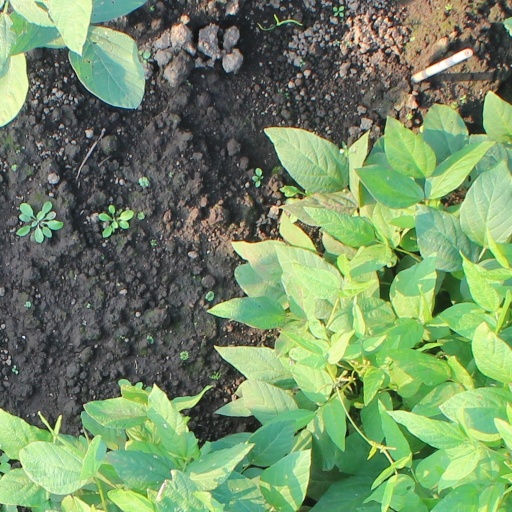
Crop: soybean